Abel Tasman

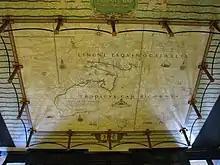
State Library of New South Wales vestibule, showing a mosaic of the Tasman map inlaid in the floor

A drawing titled "Abel Janssen Tasman, Navigateur en Australie" is held by the State Library of New South Wales as part of "a portfolio of 26 ink drawings of 16th and 17th century Dutch admirals, navigators and governor-generals of the VOC". The portfolio was acquired at an art auction in The Hague in 1862. However, it is unclear if the drawing is of Tasman and its original source is unknown, although it has been said to resemble the work of Dutch engraver Jacobus Houbraken. The drawing has been assessed as having the "most reliable provenance" of any depiction of Tasman with "no strong reason to doubt that the drawing is not genuine".